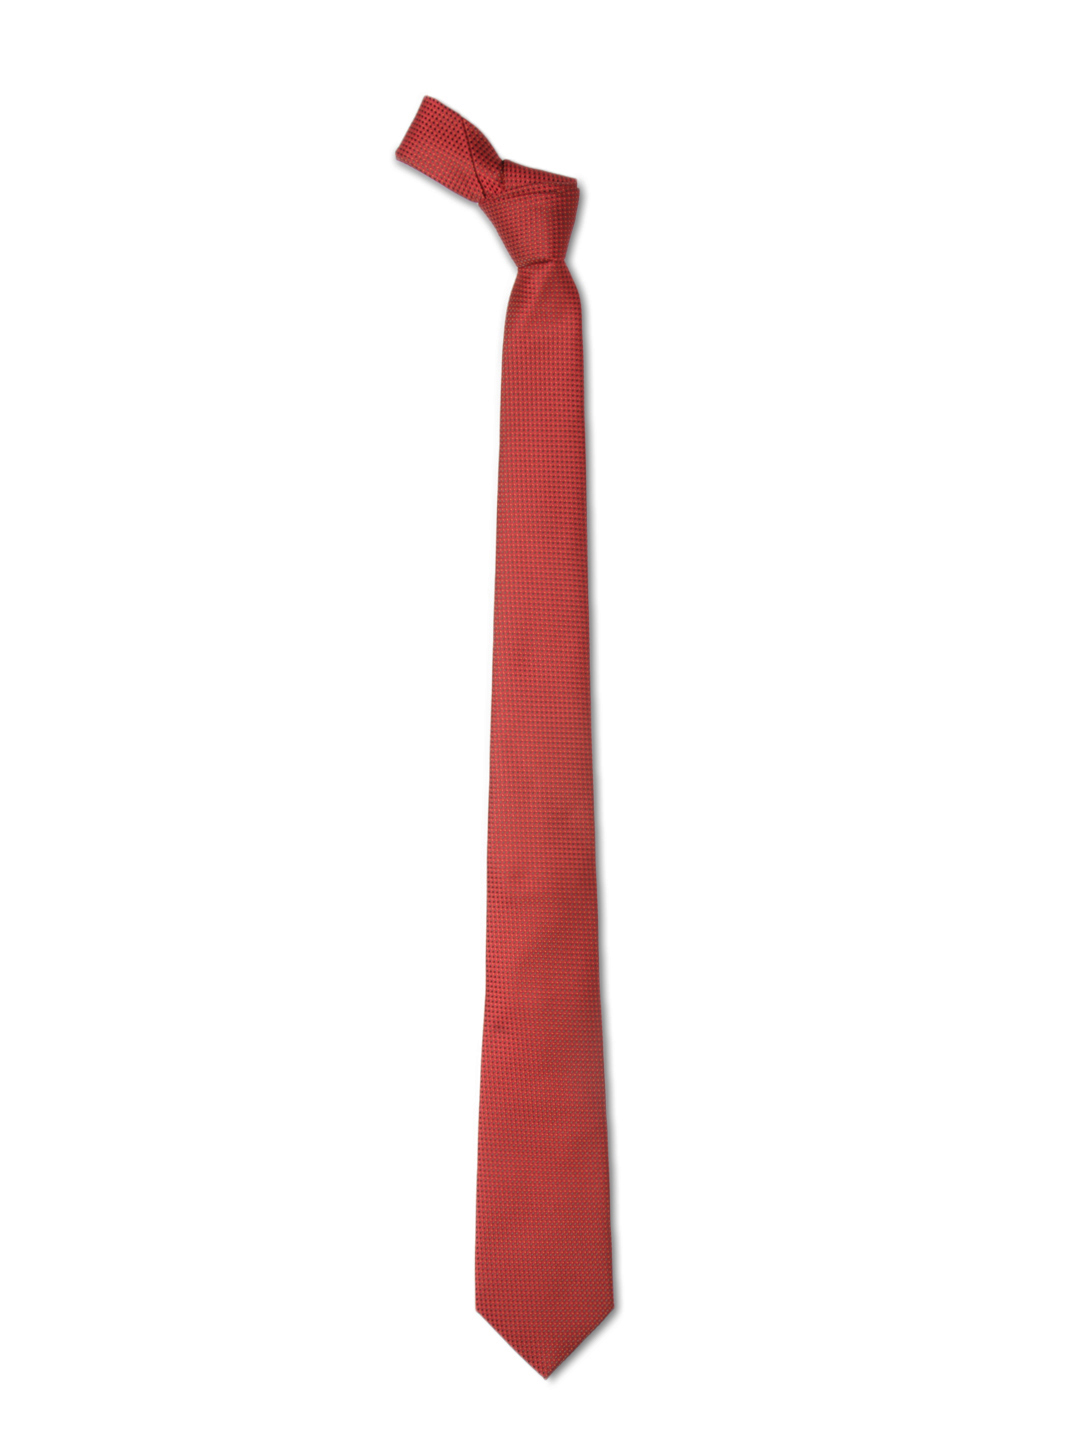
Park Avenue Men Red Tie
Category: Accessories / Ties / Ties
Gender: Men
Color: Red
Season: Summer 2012
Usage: Formal